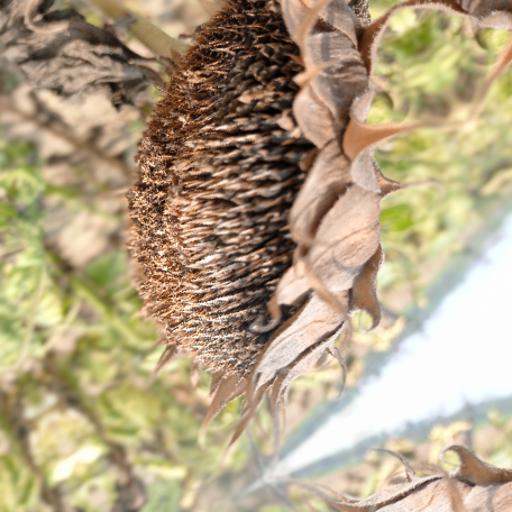
Label: Gray_mold